Tropical Storm Etau (2009)

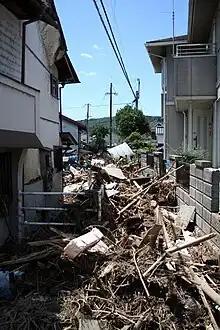
Debris filled street in Sayo after flood waters receded

In anticipation of wind gusts up to and heavy rains, Japanese officials evacuated roughly 47,000 residents from western regions along the coast as gale warnings were declared by the JMA. Officials also feared that flooding from Tropical Storm Etau would mirror that of Typhoon Morakot in Taiwan where at least 14 were killed in the country's worst flood in 50 years. Six flights in the country were canceled after a plane was struck by lightning. Fifteen railway services were also canceled due to heavy rains. According to officials in Japan, nearly 140,000 people were evacuated to shelters in relation to flooding and landslides produced by Etau.